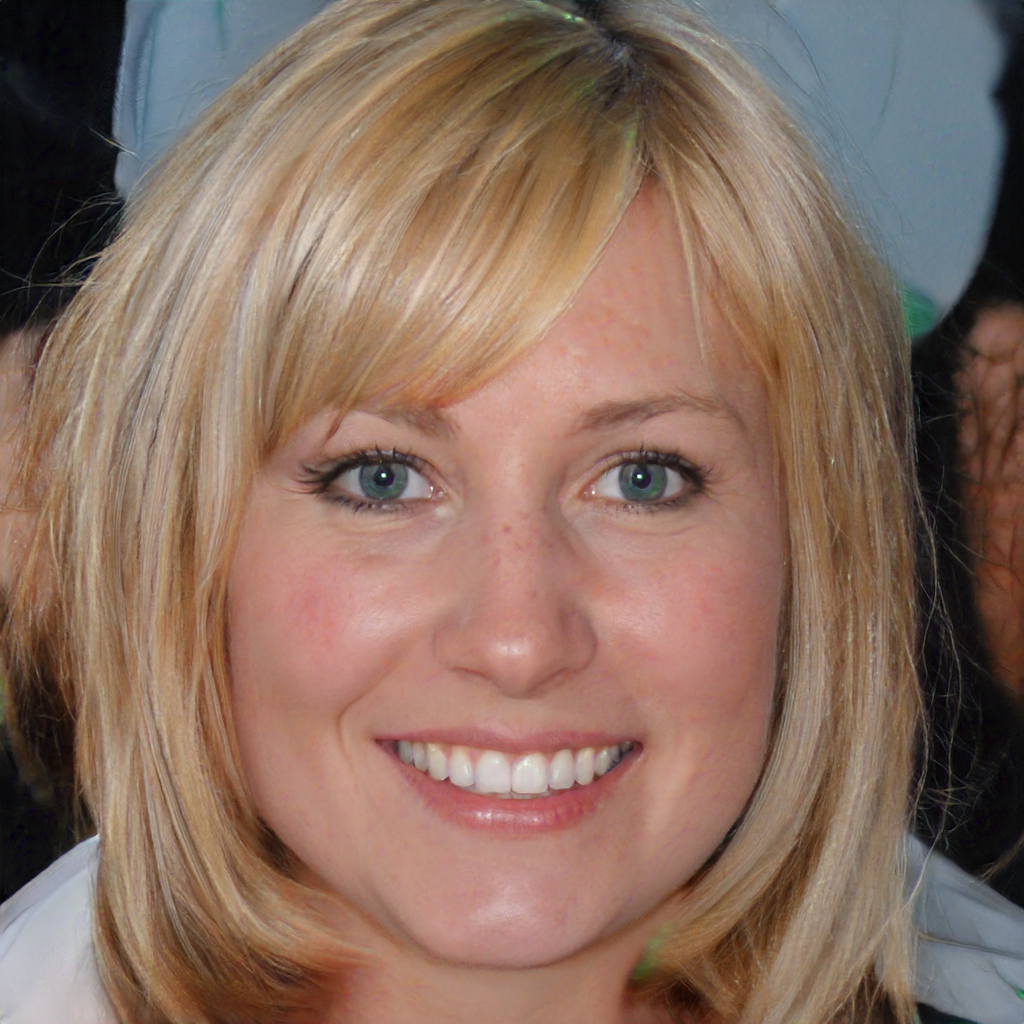
Label: Colored